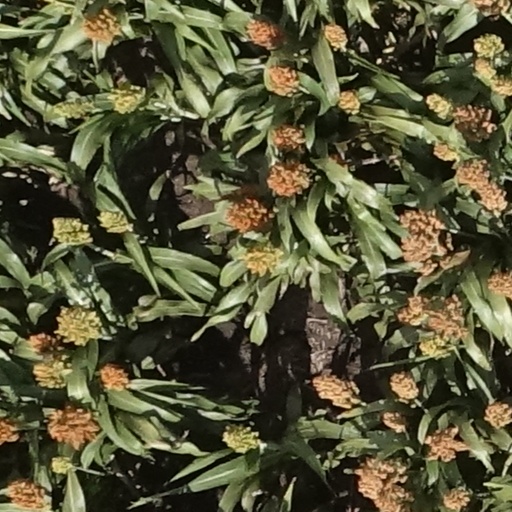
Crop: sorghum